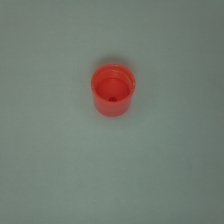
Color: red/orange/pink/fuchsia/brown
Cap type: disc/press top cap